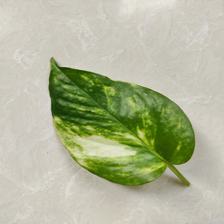
Label: Healthy